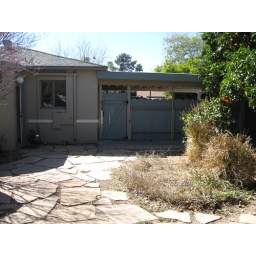
I'm standing in the backyard at the edge of the patio, looking toward carport, that is the kitchen window you see